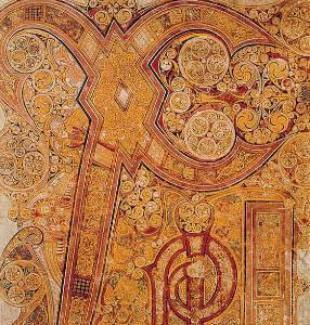
Texture: interlaced